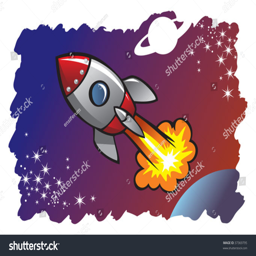
style spaceship or rocket flying in the space among planets and stars